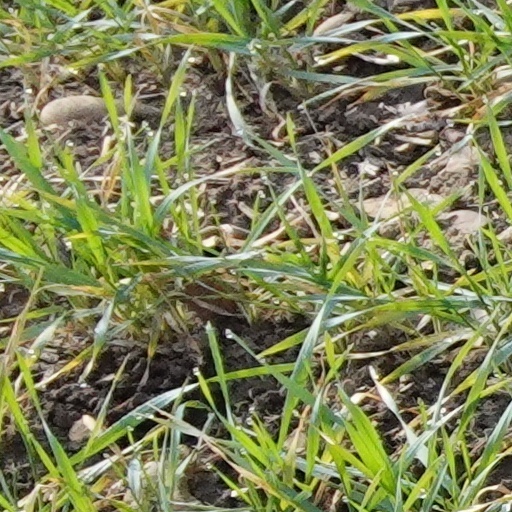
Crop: wheat